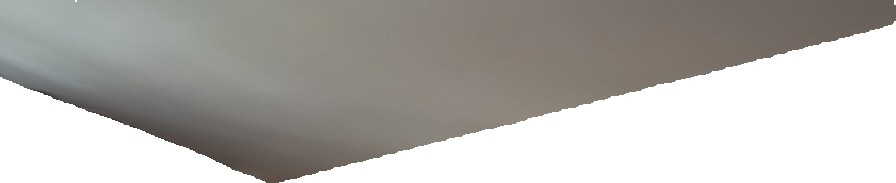
Surface category: ceiling